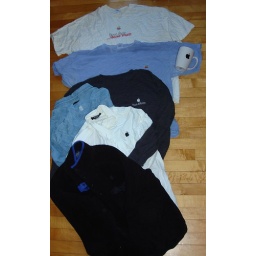
vintage wear. black and gray are in good condition. others are worn.